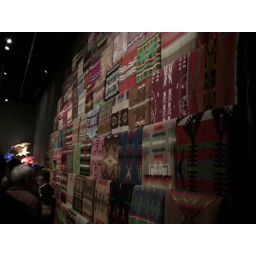
These were in the basket room opposite the basket wall and basket forms on the floor.